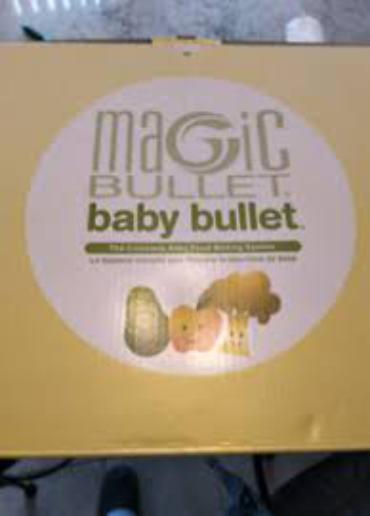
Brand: baby bullet
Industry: Necessities